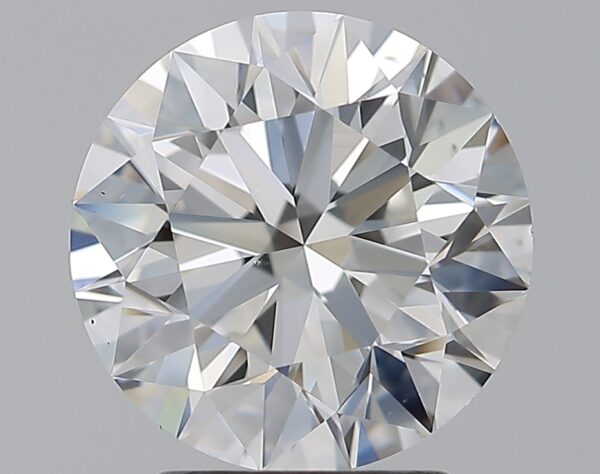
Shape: round
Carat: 2.51
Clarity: VS2
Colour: F
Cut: EX
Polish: EX
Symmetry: EX
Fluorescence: N
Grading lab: GIA
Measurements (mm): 8.64 x 8.66 x 5.42